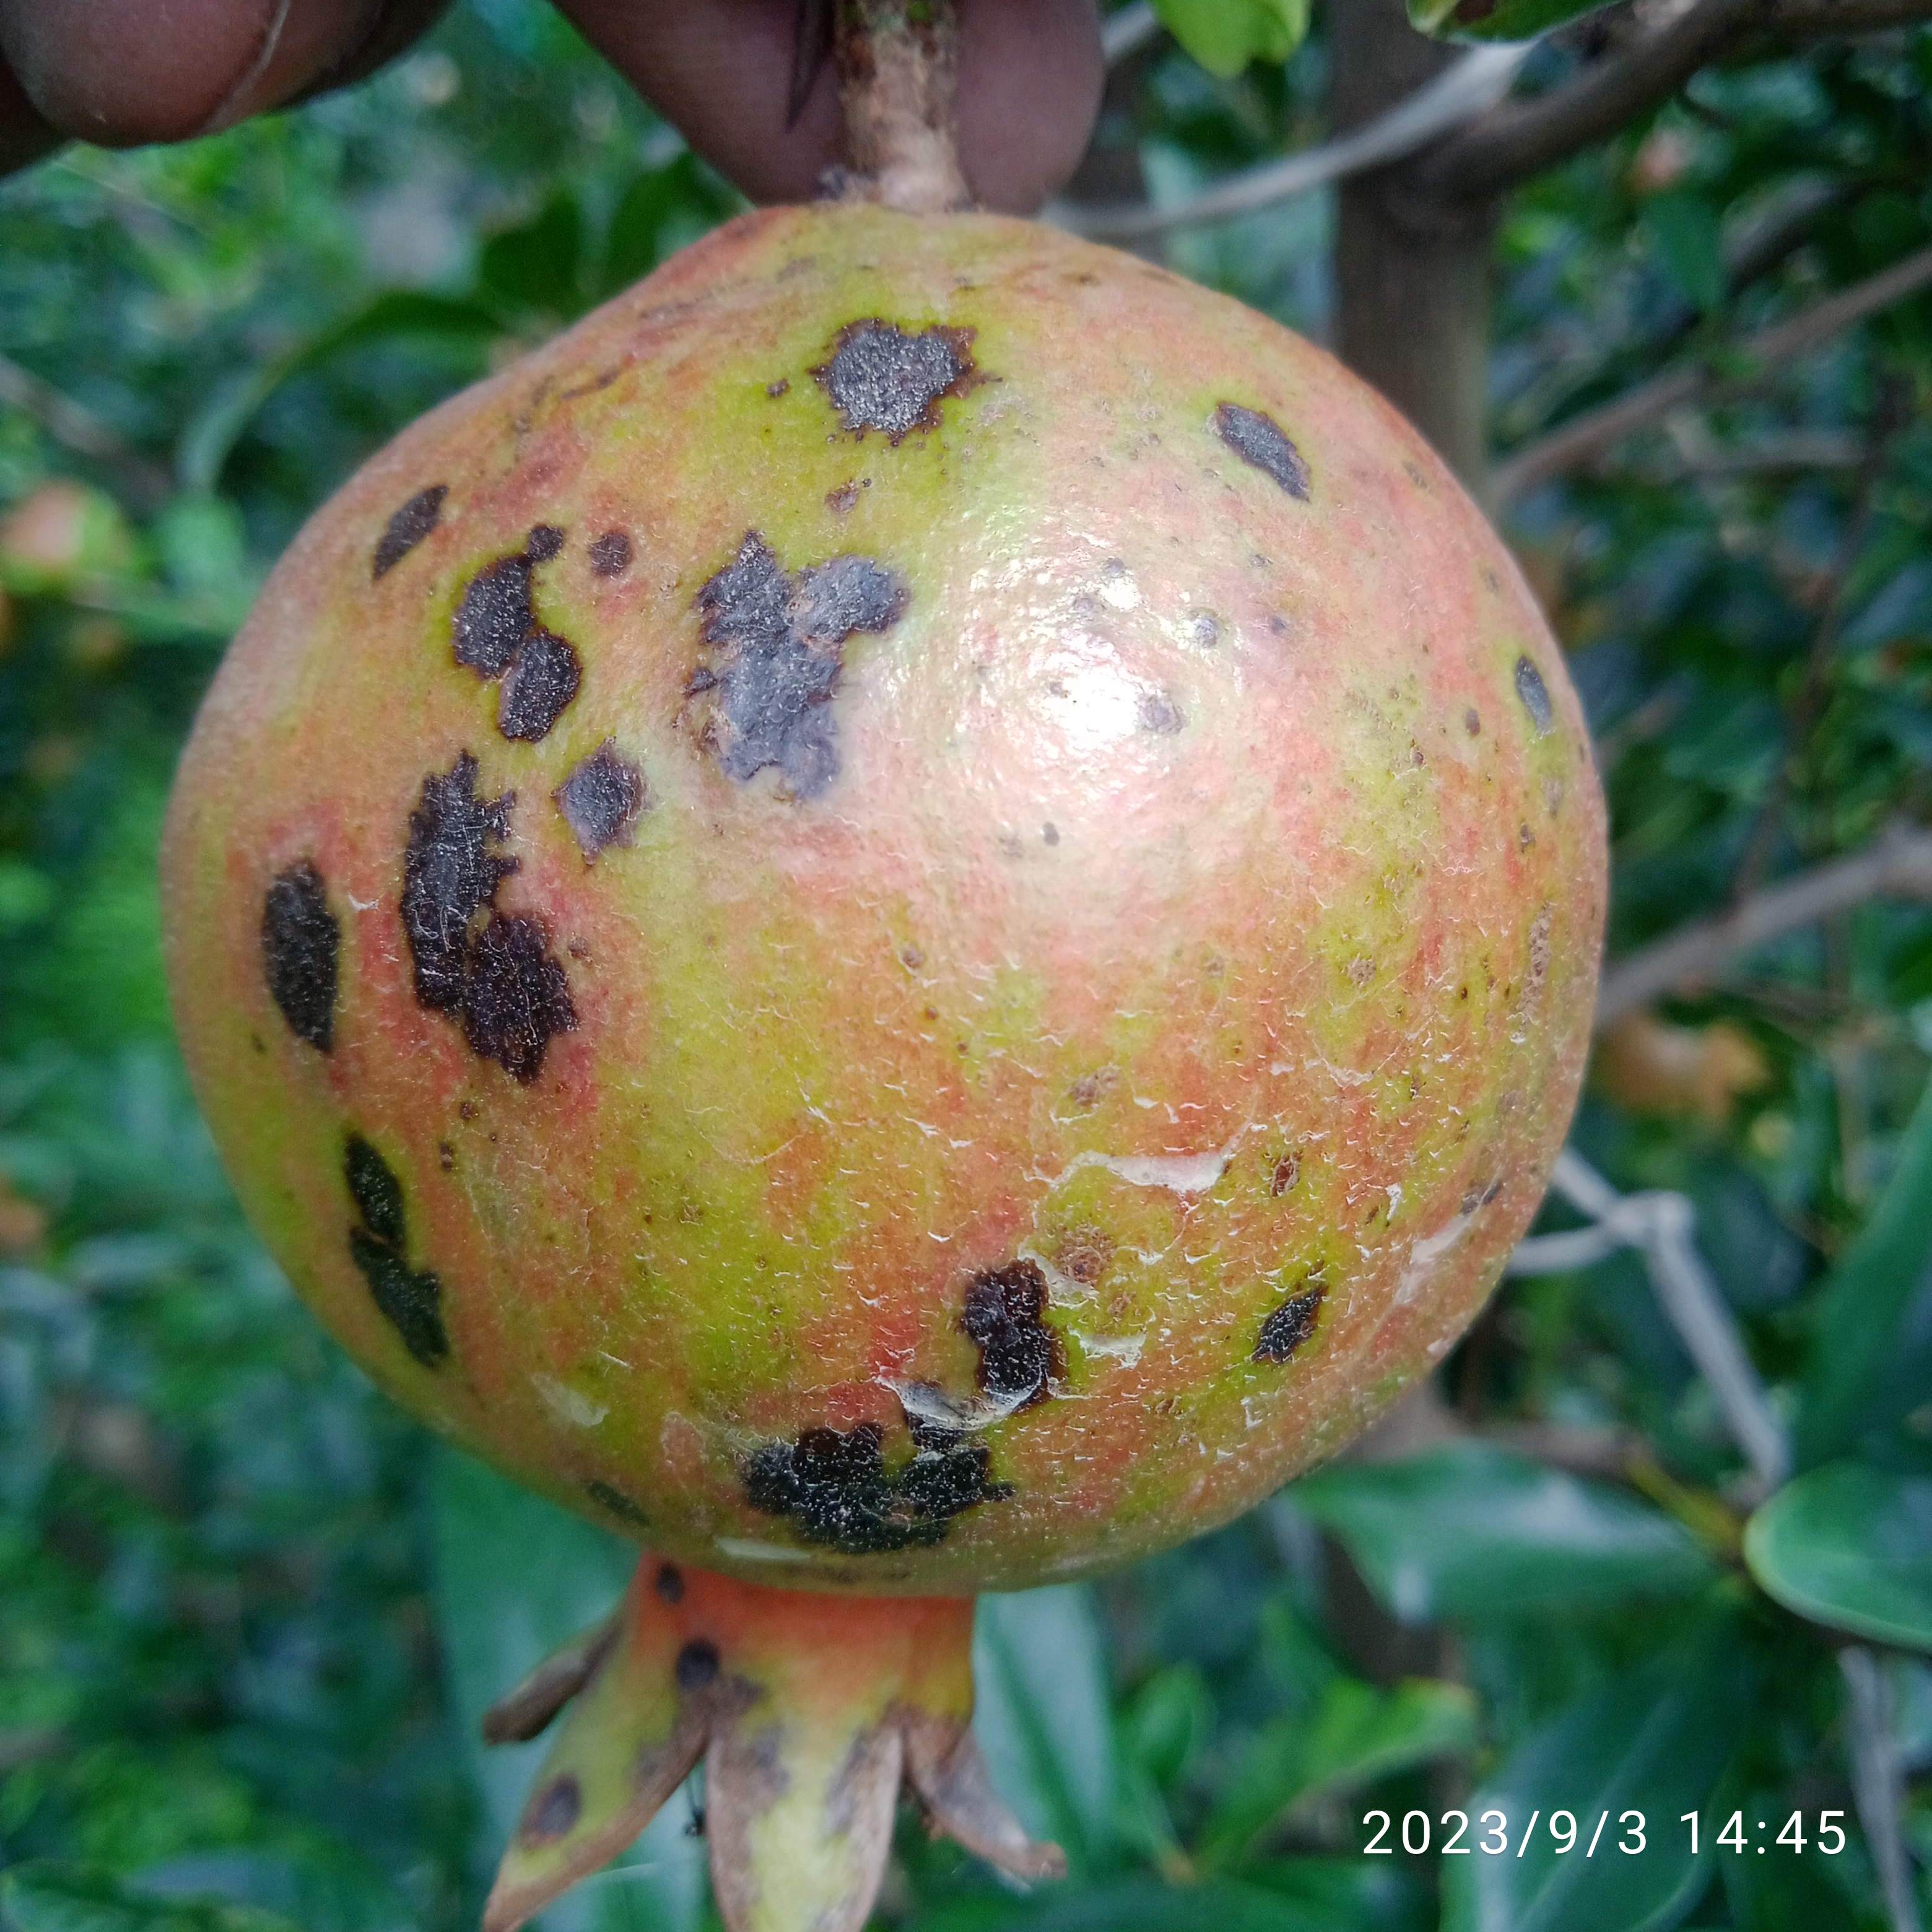
Label: Anthracnose